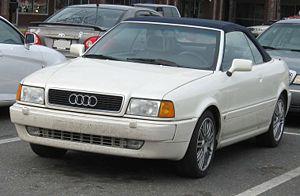
Le pare-chocs est un élément de la carrosserie d'un véhicule servant à amortir les chocs avant et arrière. Il peut être attaché à la carrosserie ou y être intégré. Inventés par Frederick Simms en 1901, les pare-chocs réduisent les différences de taille entre les véhicules et protègent les piétons en cas d'accident. Des améliorations régulières ont permis de réduire les coûts de réparation des véhicules et de mieux protéger les piétons.
Audi 80 a été le nom de quatre générations d'automobiles - du segment intermédiaire-supérieur - fabriquées par le constructeur allemand Audi. La première génération d'Audi 80 a tracé l'avenir de la nouvelle génération de familiales pour tous, basée sur le fameux adage de la marque — « Vorsprung durch Technik » — toujours en application.